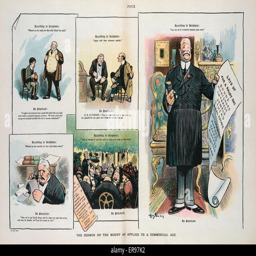
the sermon on the mount as applied to a commercial age .